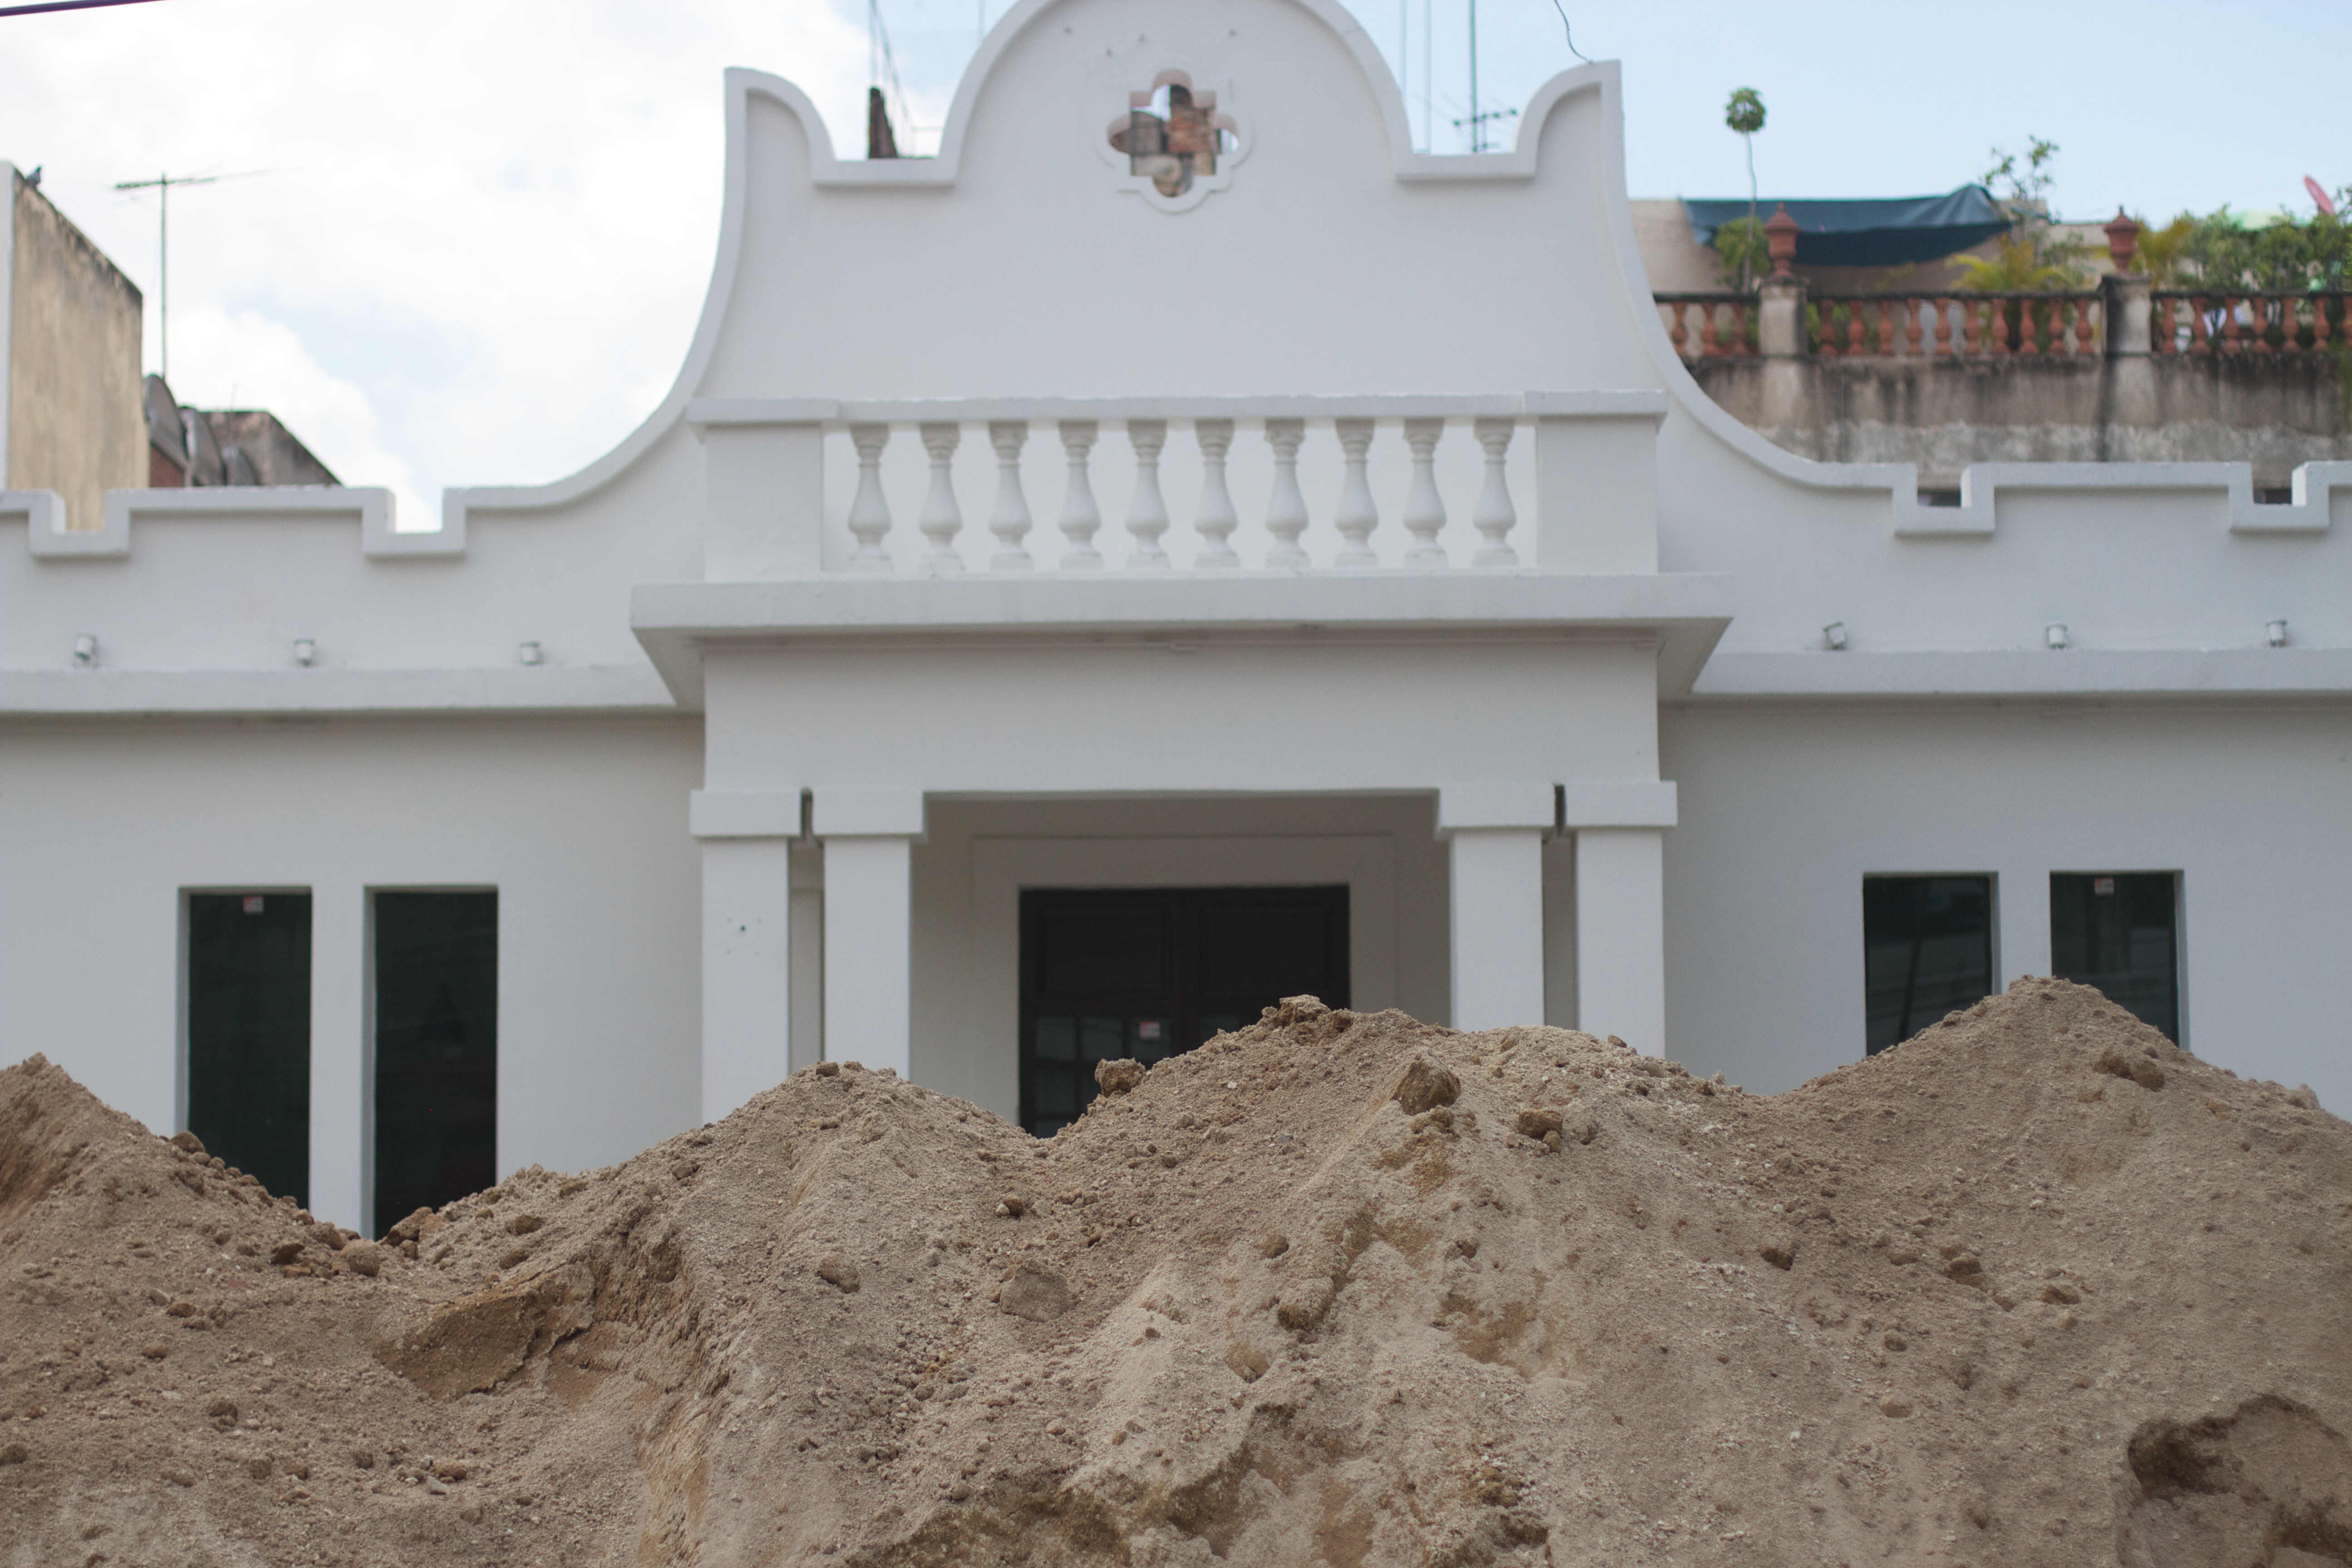
architecture, house, building, wall, facade, property, estate, ancient history